Heart Peaks

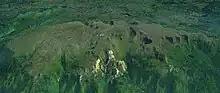
Heart Peaks seen from the west. Mineral explorations have occurred at the circular feature at the bottom centre of this image.

The western flank of Heart Peaks has been an area of mineral exploration since 1980. A series of gold-bearing quartz veins were discovered in 1980 within a zone of argillic alteration covering an area of more than . In 1982, a number of geochemical soil surveys were carried out, as well as insufficient hand trenching and scree and rock sampling. In 1983, very low frequency electromagnetic surveys completed of surveying in the area. Exploration diamond drilling in 1984 resulted in the creation of eight widely spaced drill holes while an undocumented diamond drill program created two holes in 1987. Explorations did not resume until 1996 when the United States Diamond Corporation carried out heavy mineral silt sampling and a test induced polarization survey; two diamond drill holes were also created. All of these mineral explorations took place in the Heart Peaks property, which covers an area of . It consists of seven mineral claims entirely owned by Colorado Resources Ltd. A north trending graben structure long and wide intersects the property.